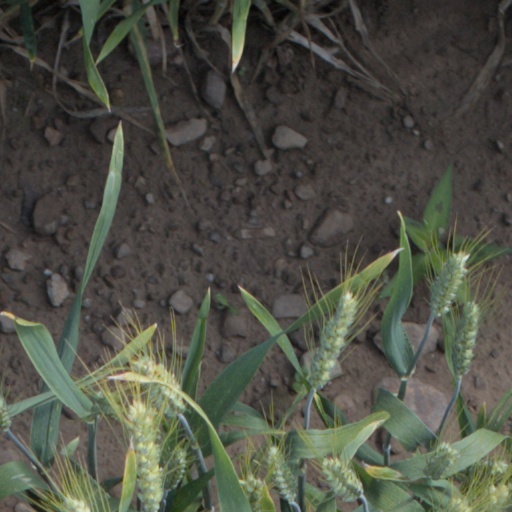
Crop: wheat